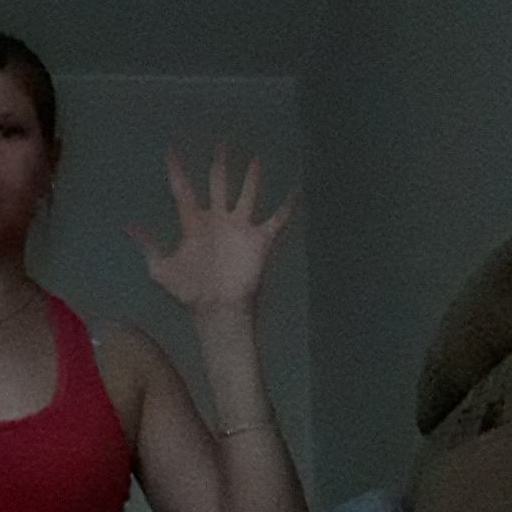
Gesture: palm